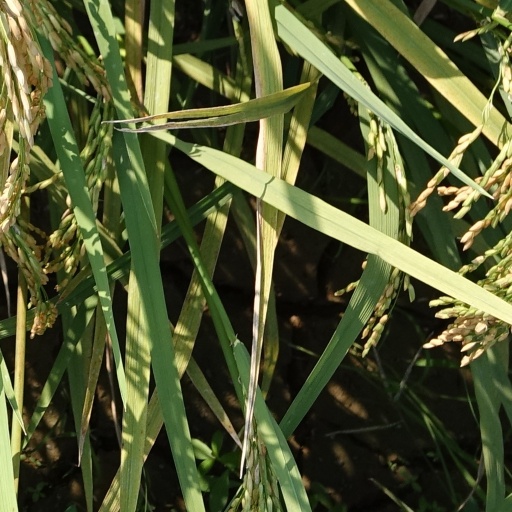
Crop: rice